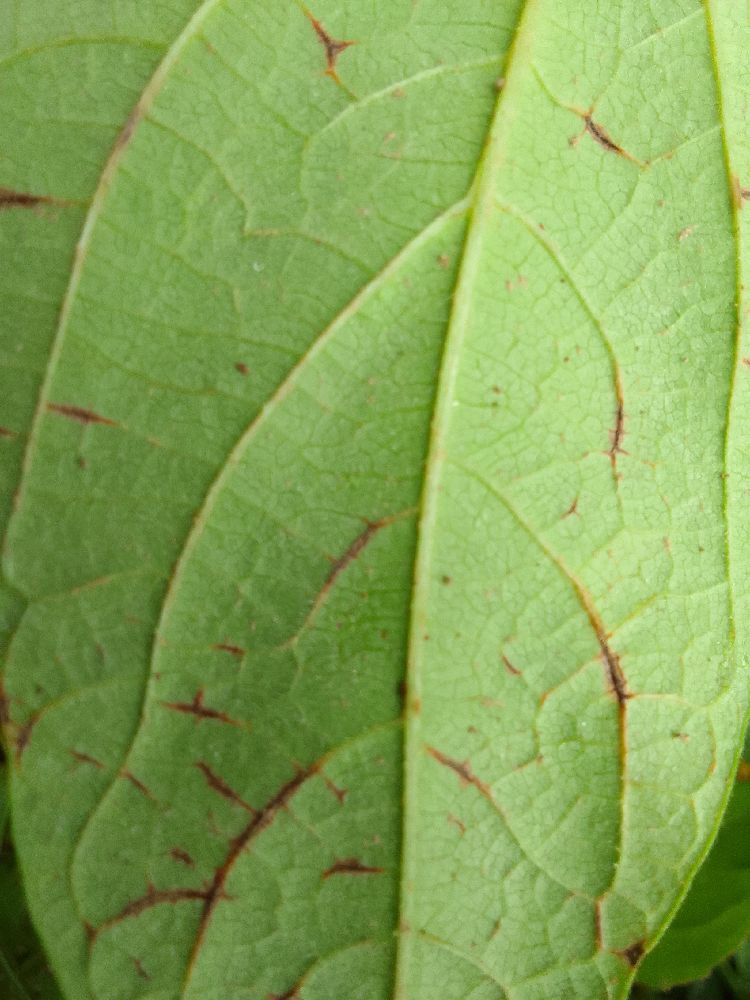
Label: anthracnose